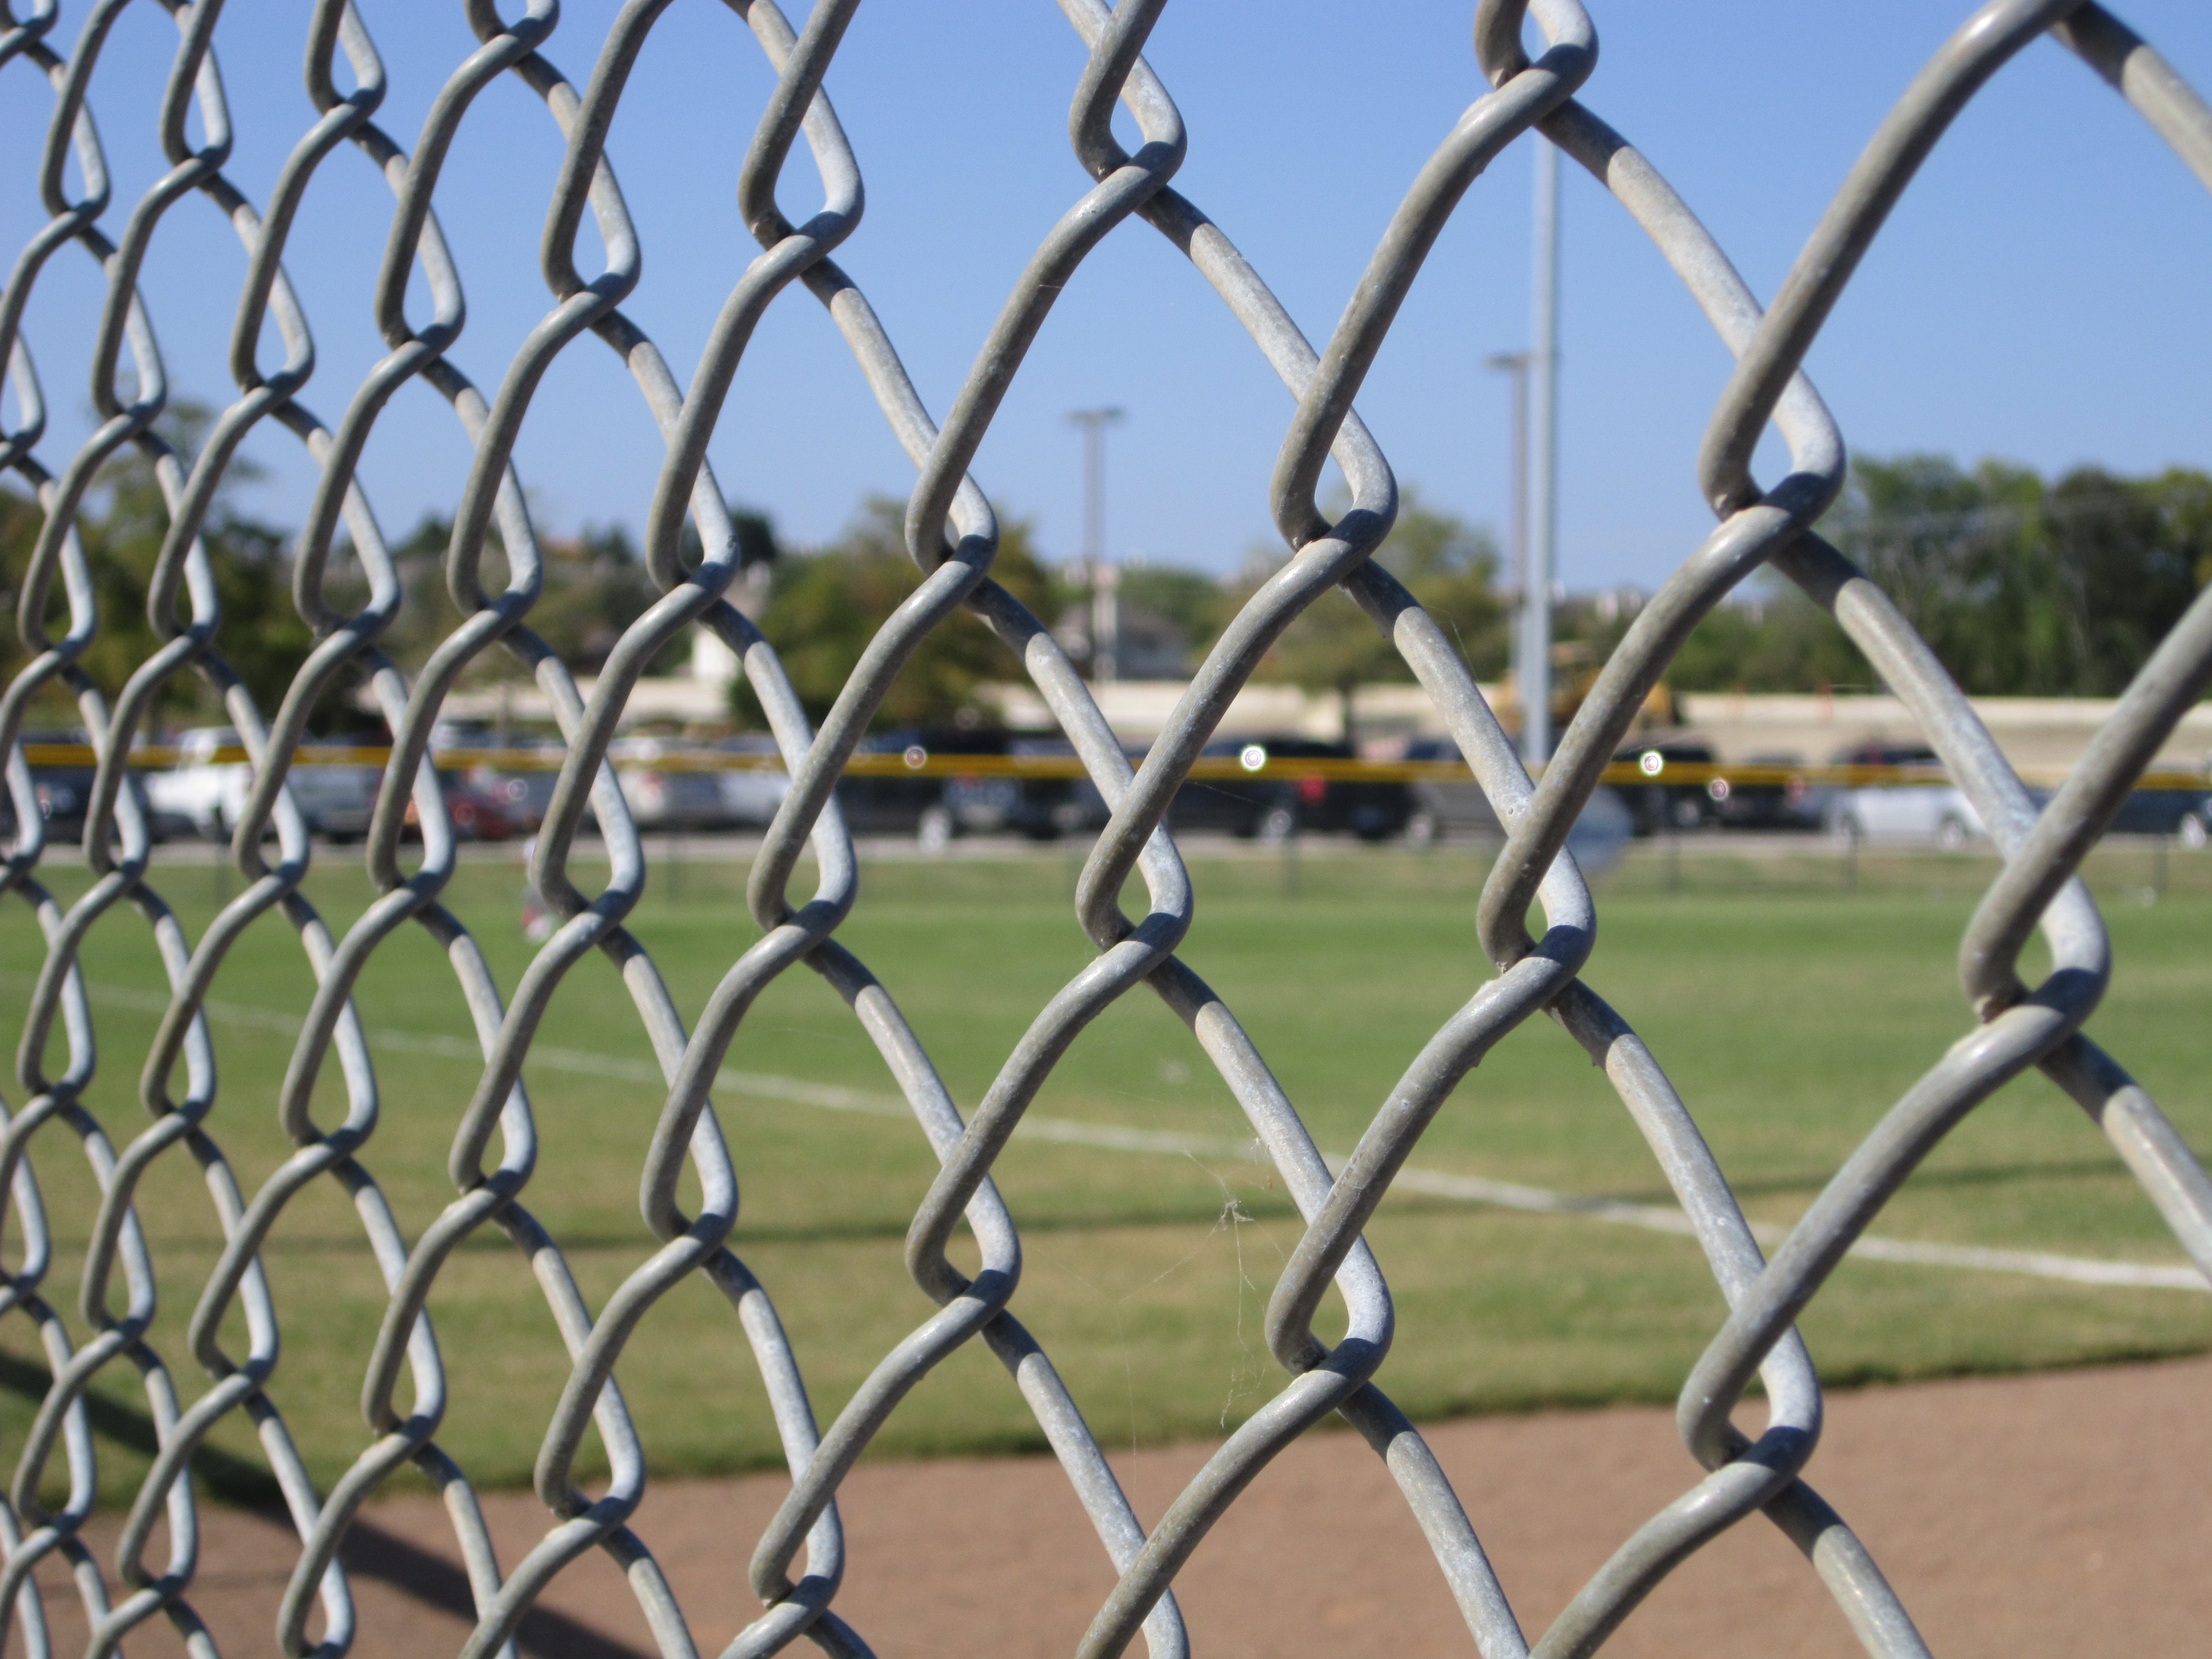
grass, branch, fence, lawn, flower, iron, outdoor structure, chain link fencing, wire fencing, home fencing